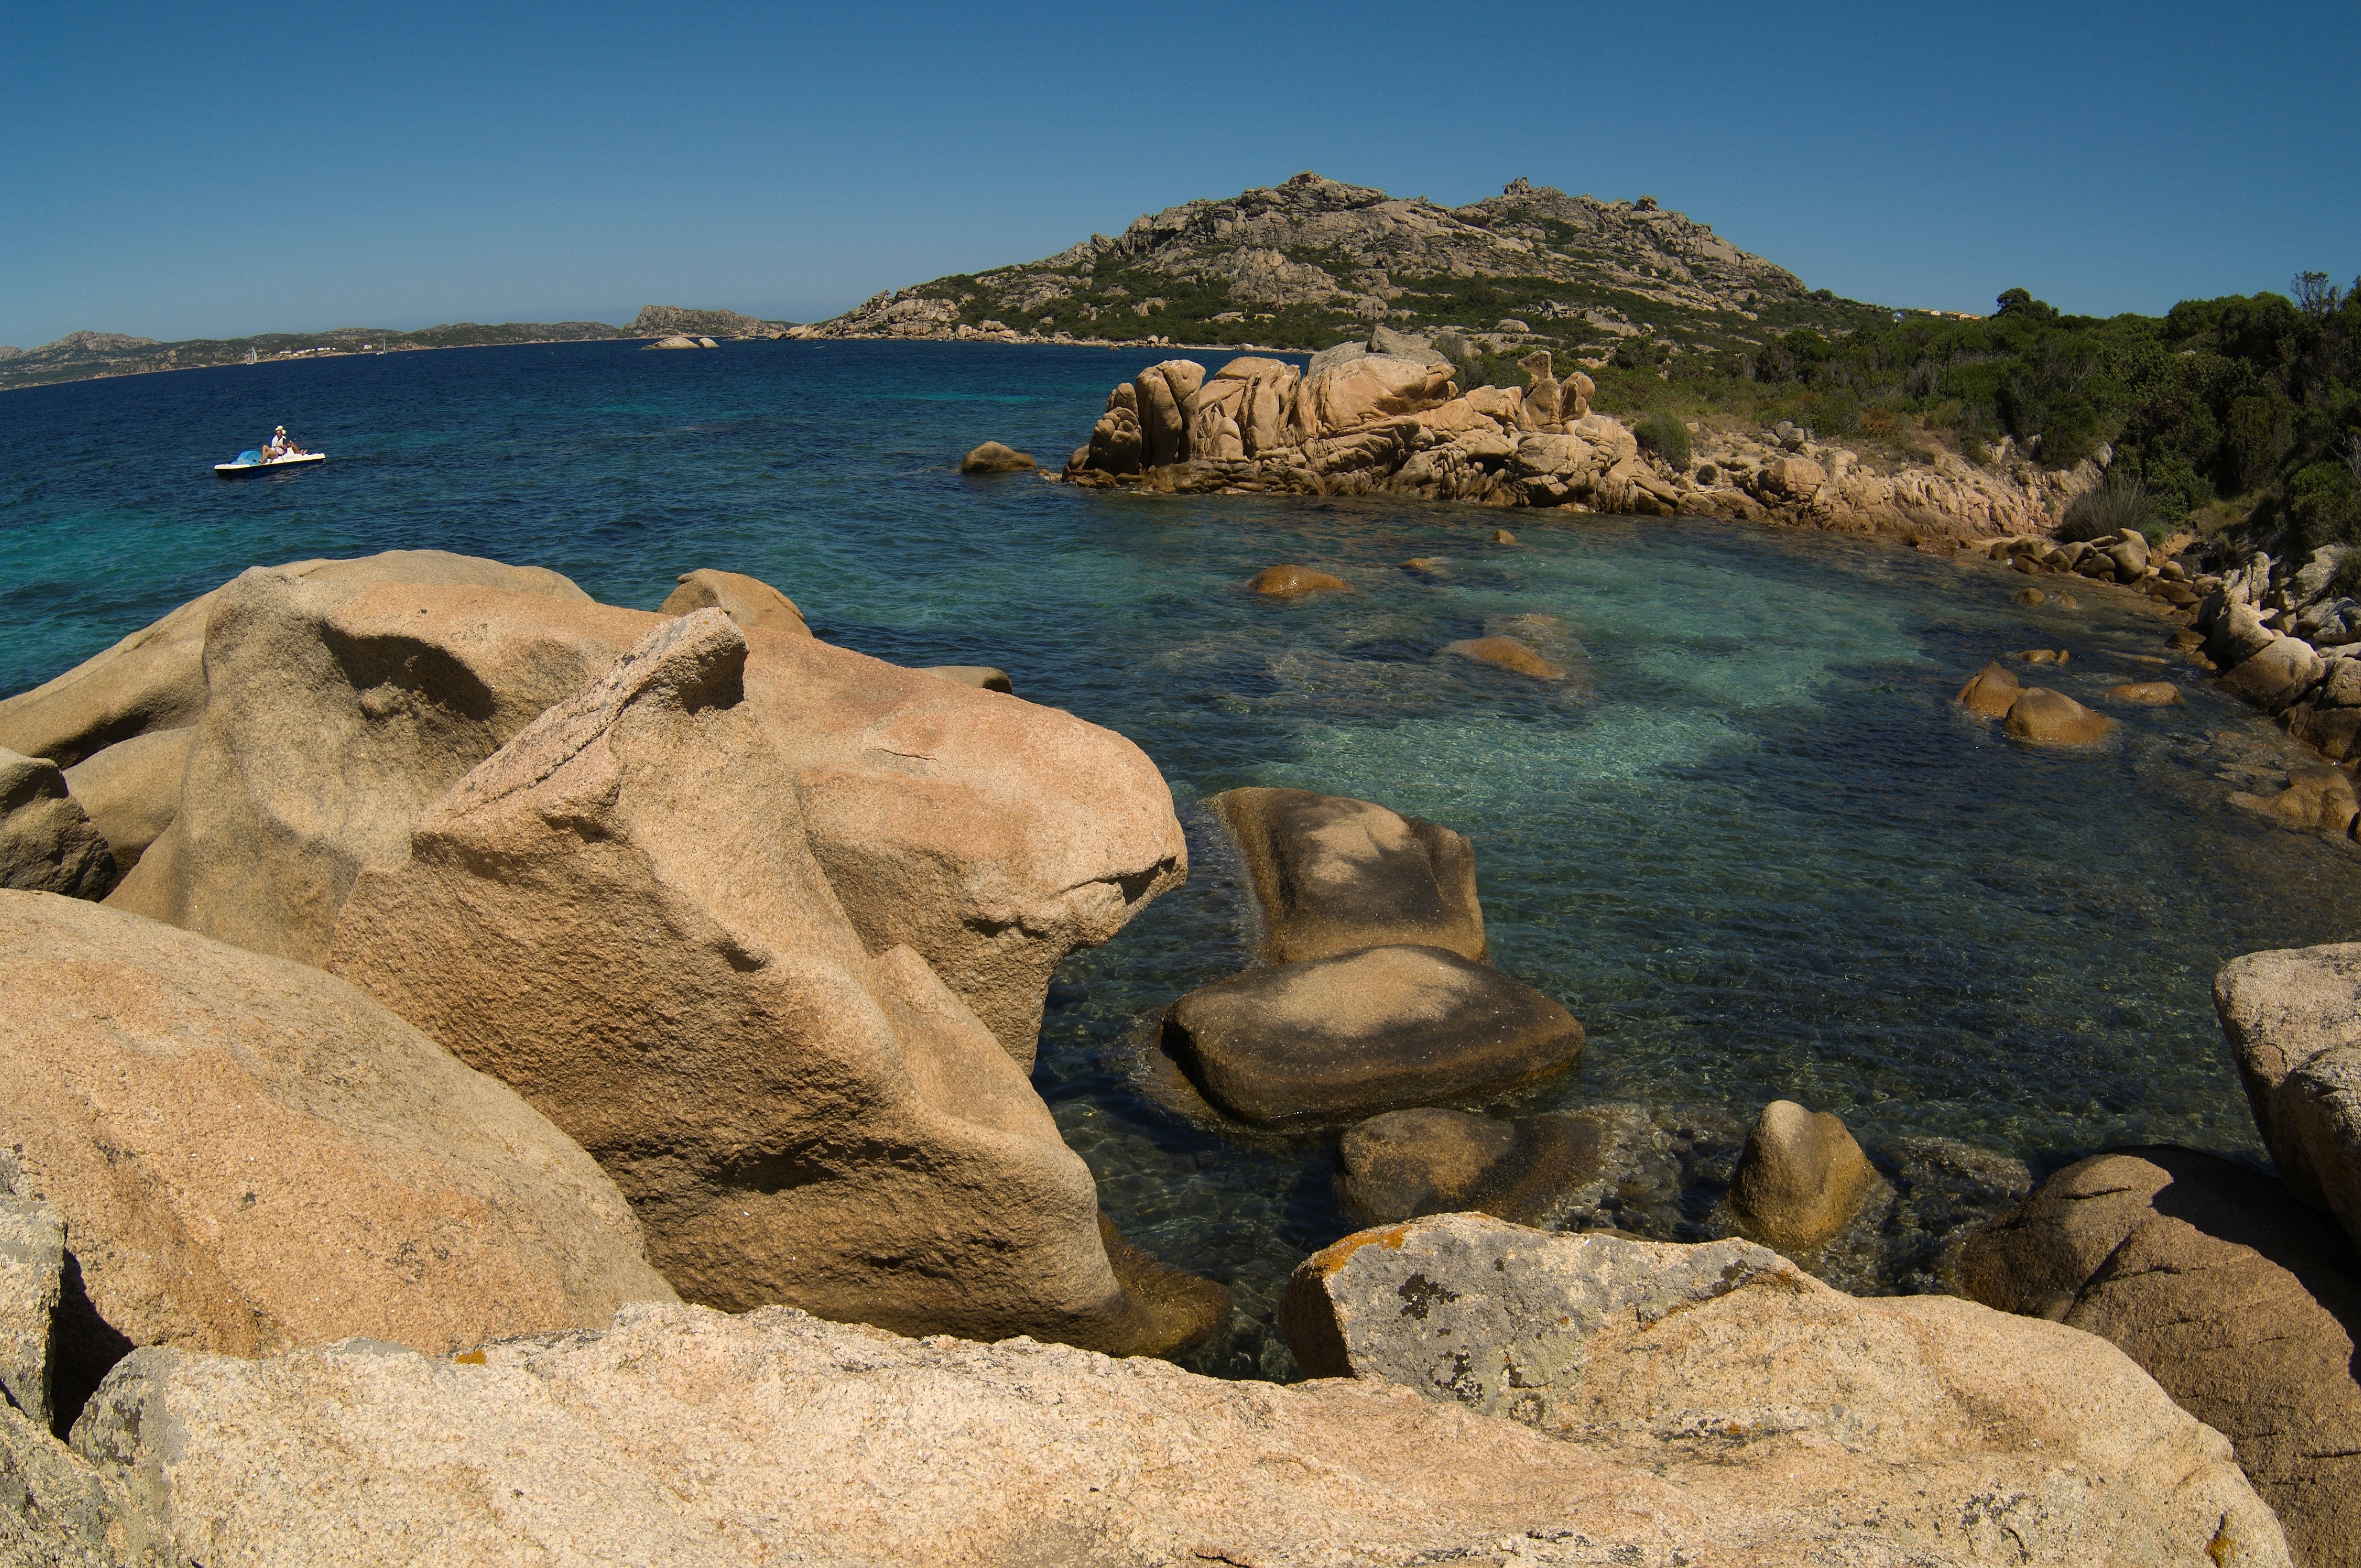
beach, landscape, sea, coast, nature, sand, rock, ocean, wilderness, sun, shore, vacation, formation, cliff, cove, bay, italy, terrain, material, geology, holidays, cape, wadi, sardinia